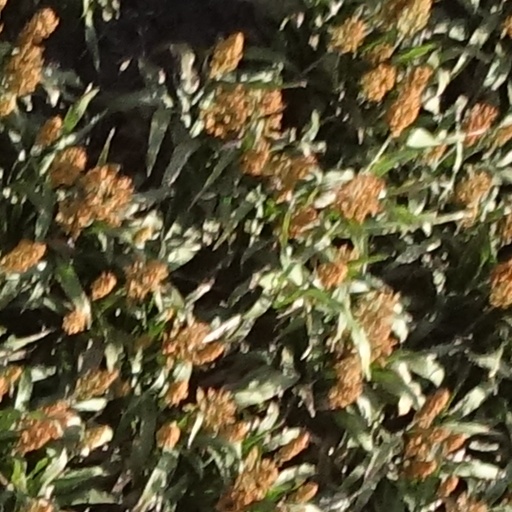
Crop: sorghum